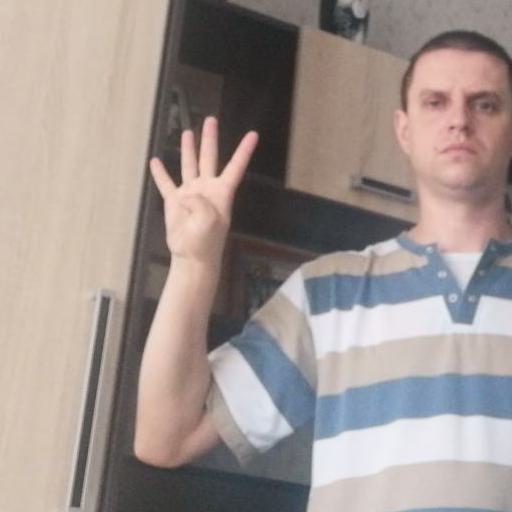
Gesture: four